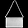
Label: Bag